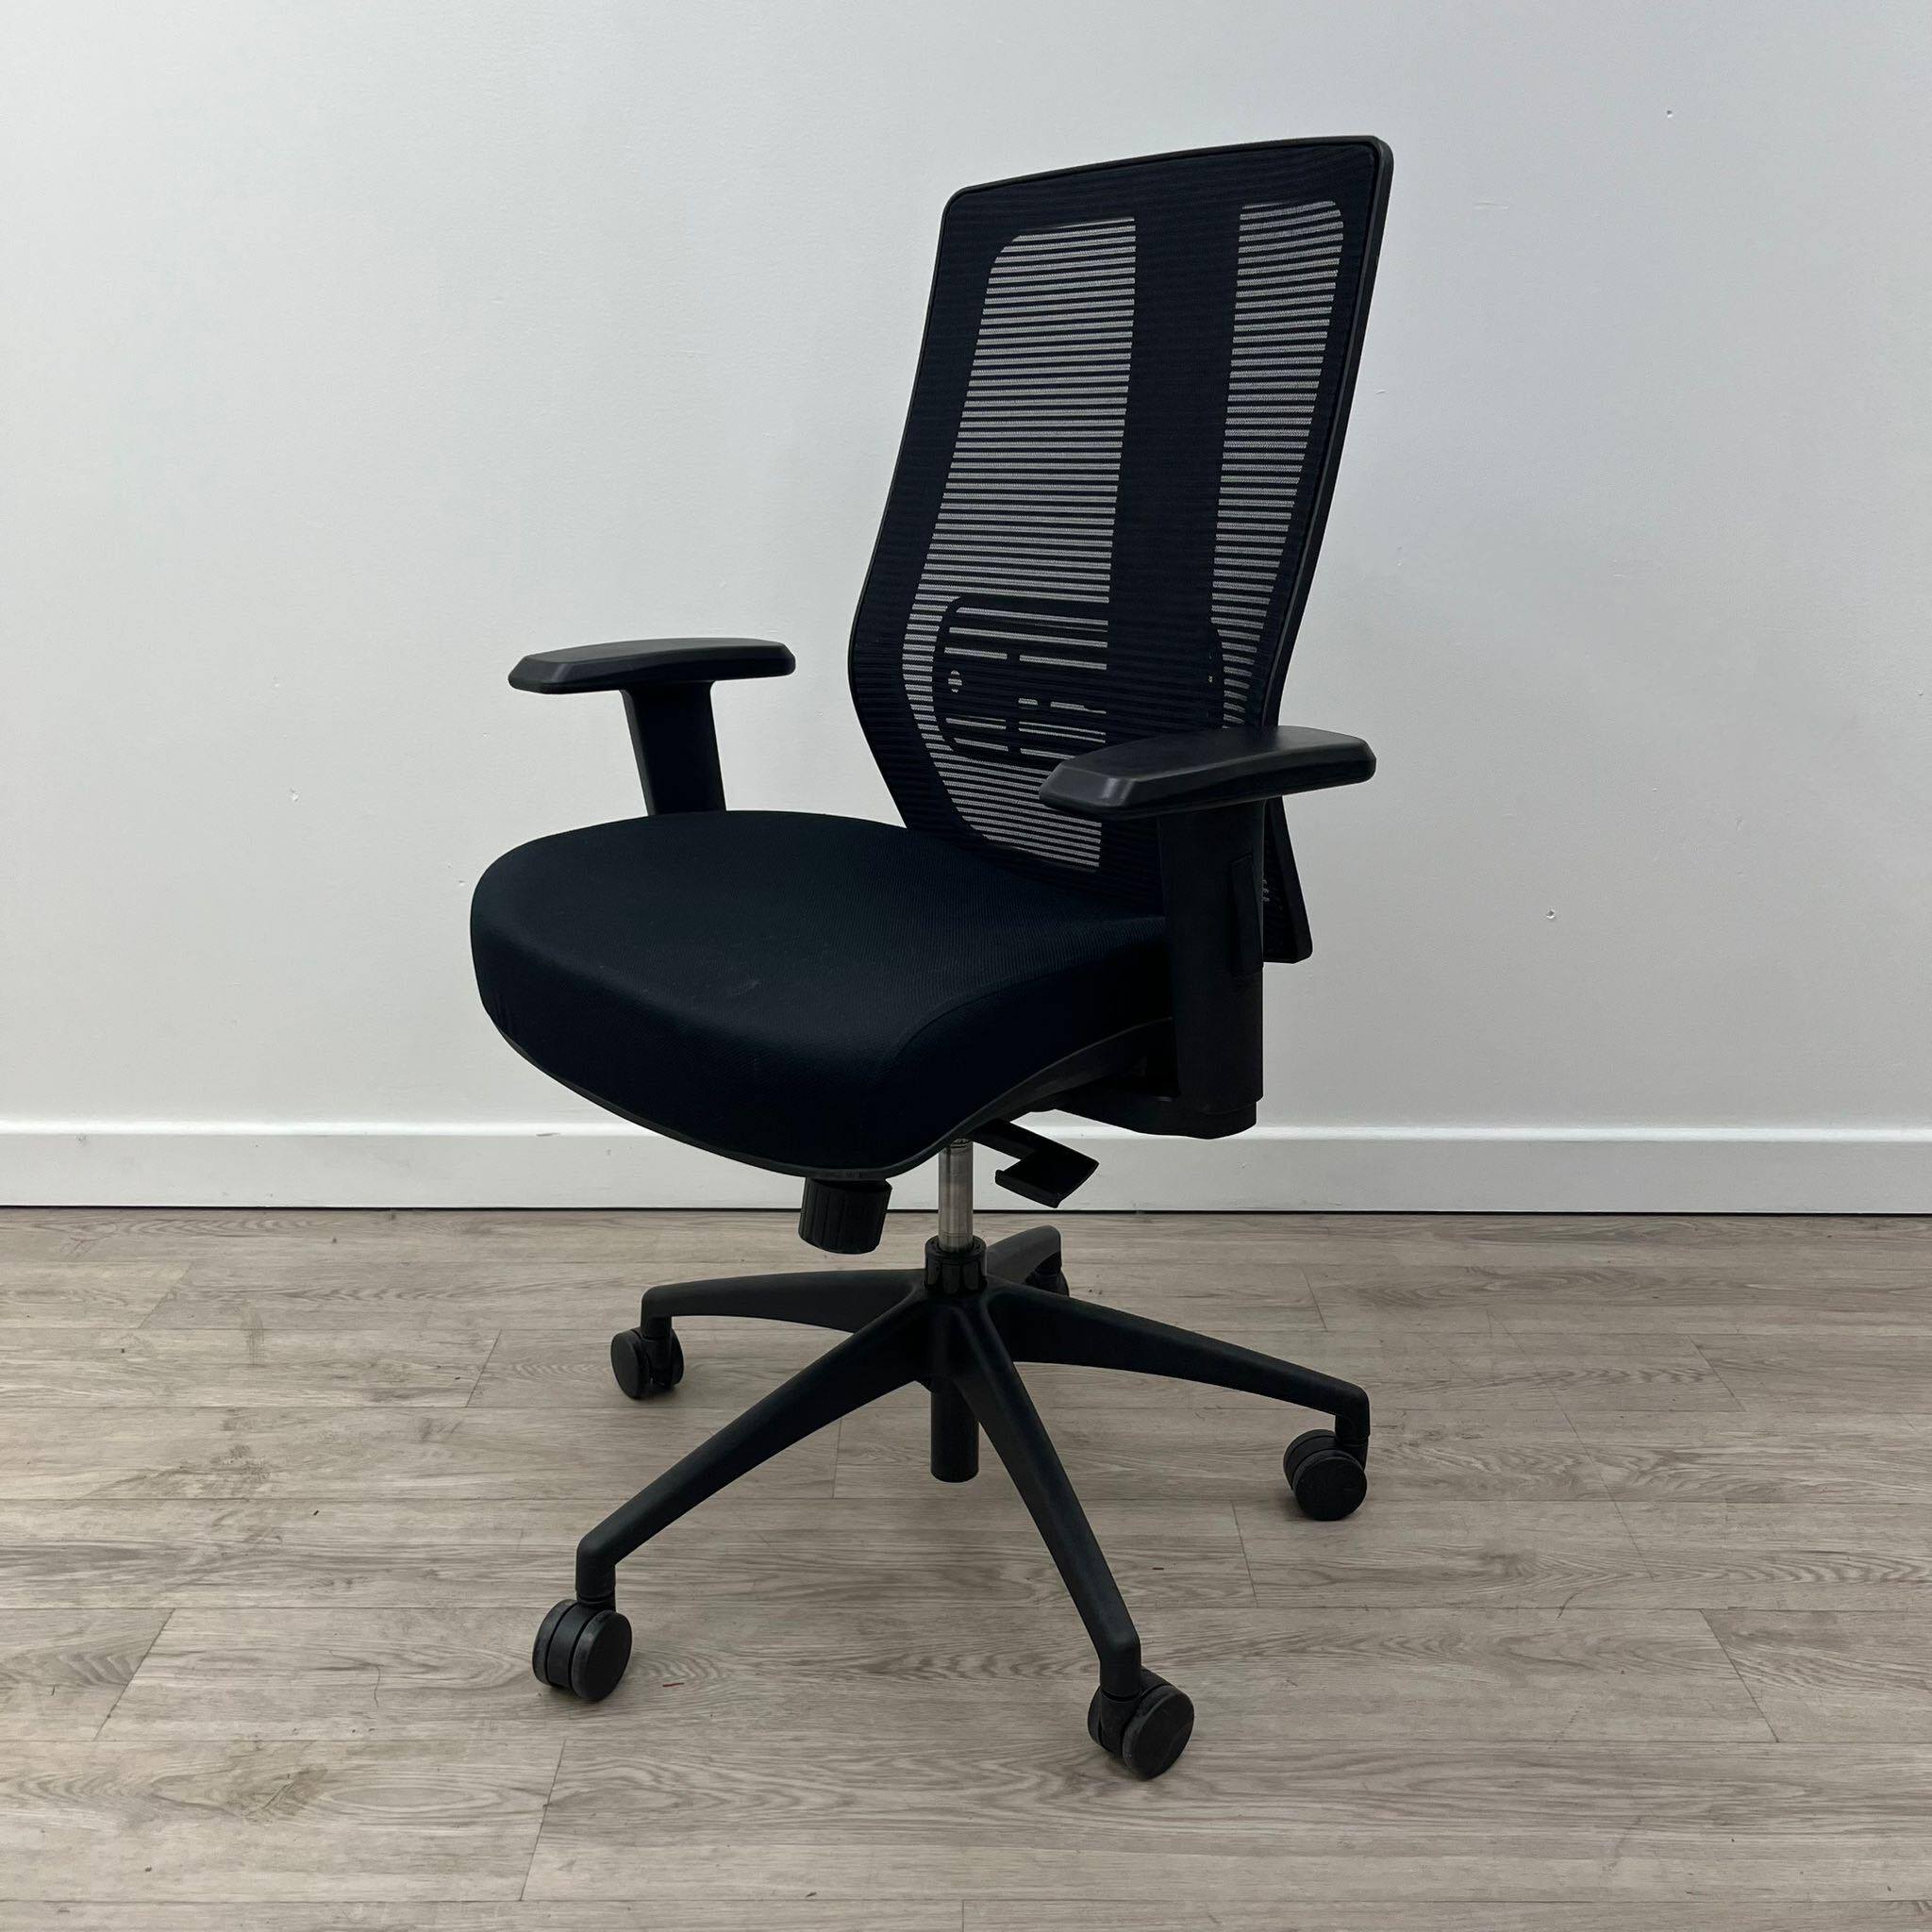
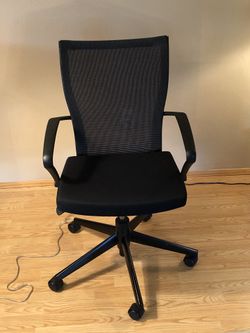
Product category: items_chair
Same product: no